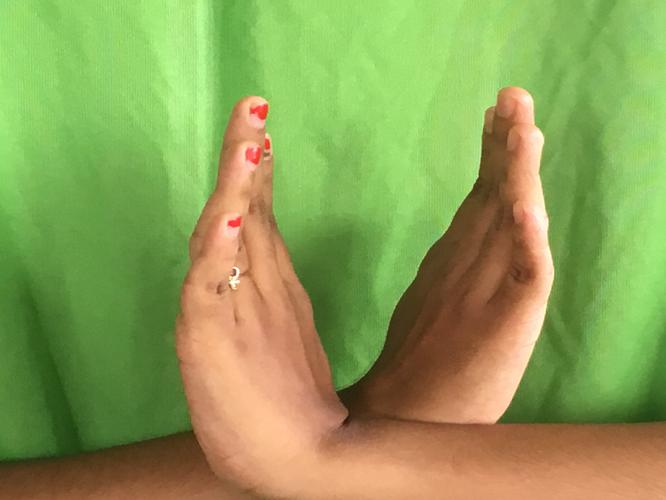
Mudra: Swastikam
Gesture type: double_hand